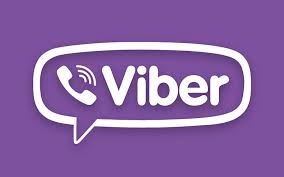
Nu ngi wone ci nataal bi, ëe, benn "application", benn xarala, benn ci xarala yu bees yi bu nuy wax viber. Nga xam ni xeetu jumtukaay la bu mel ni WhatsApp nga xam ni nit ñi dañ koy jëfandikoo, di si jokkalante, di si déggante.